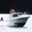
Label: ship